Manchineel

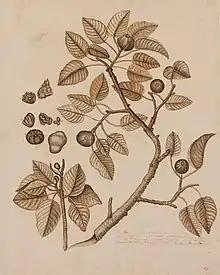
Botanical study, captioned "The Manzanilla Tree taken at Bocca chica to show / the men that they might neither cut nor sleep near it, a bow was pin'd at the top of every Sergeant's tent, in order to make the soldiers / acquainted with and to avoid it... F.M: J.G: (?) March the 12th 1741" – a reference to Vice Admiral Edward Vernon's invasion fleet, before his defeat at the Battle of Cartagena de Indias

All parts of the tree contain strong toxins. Its milky white sap contains phorbol and other skin irritants, producing strong allergic contact dermatitis.